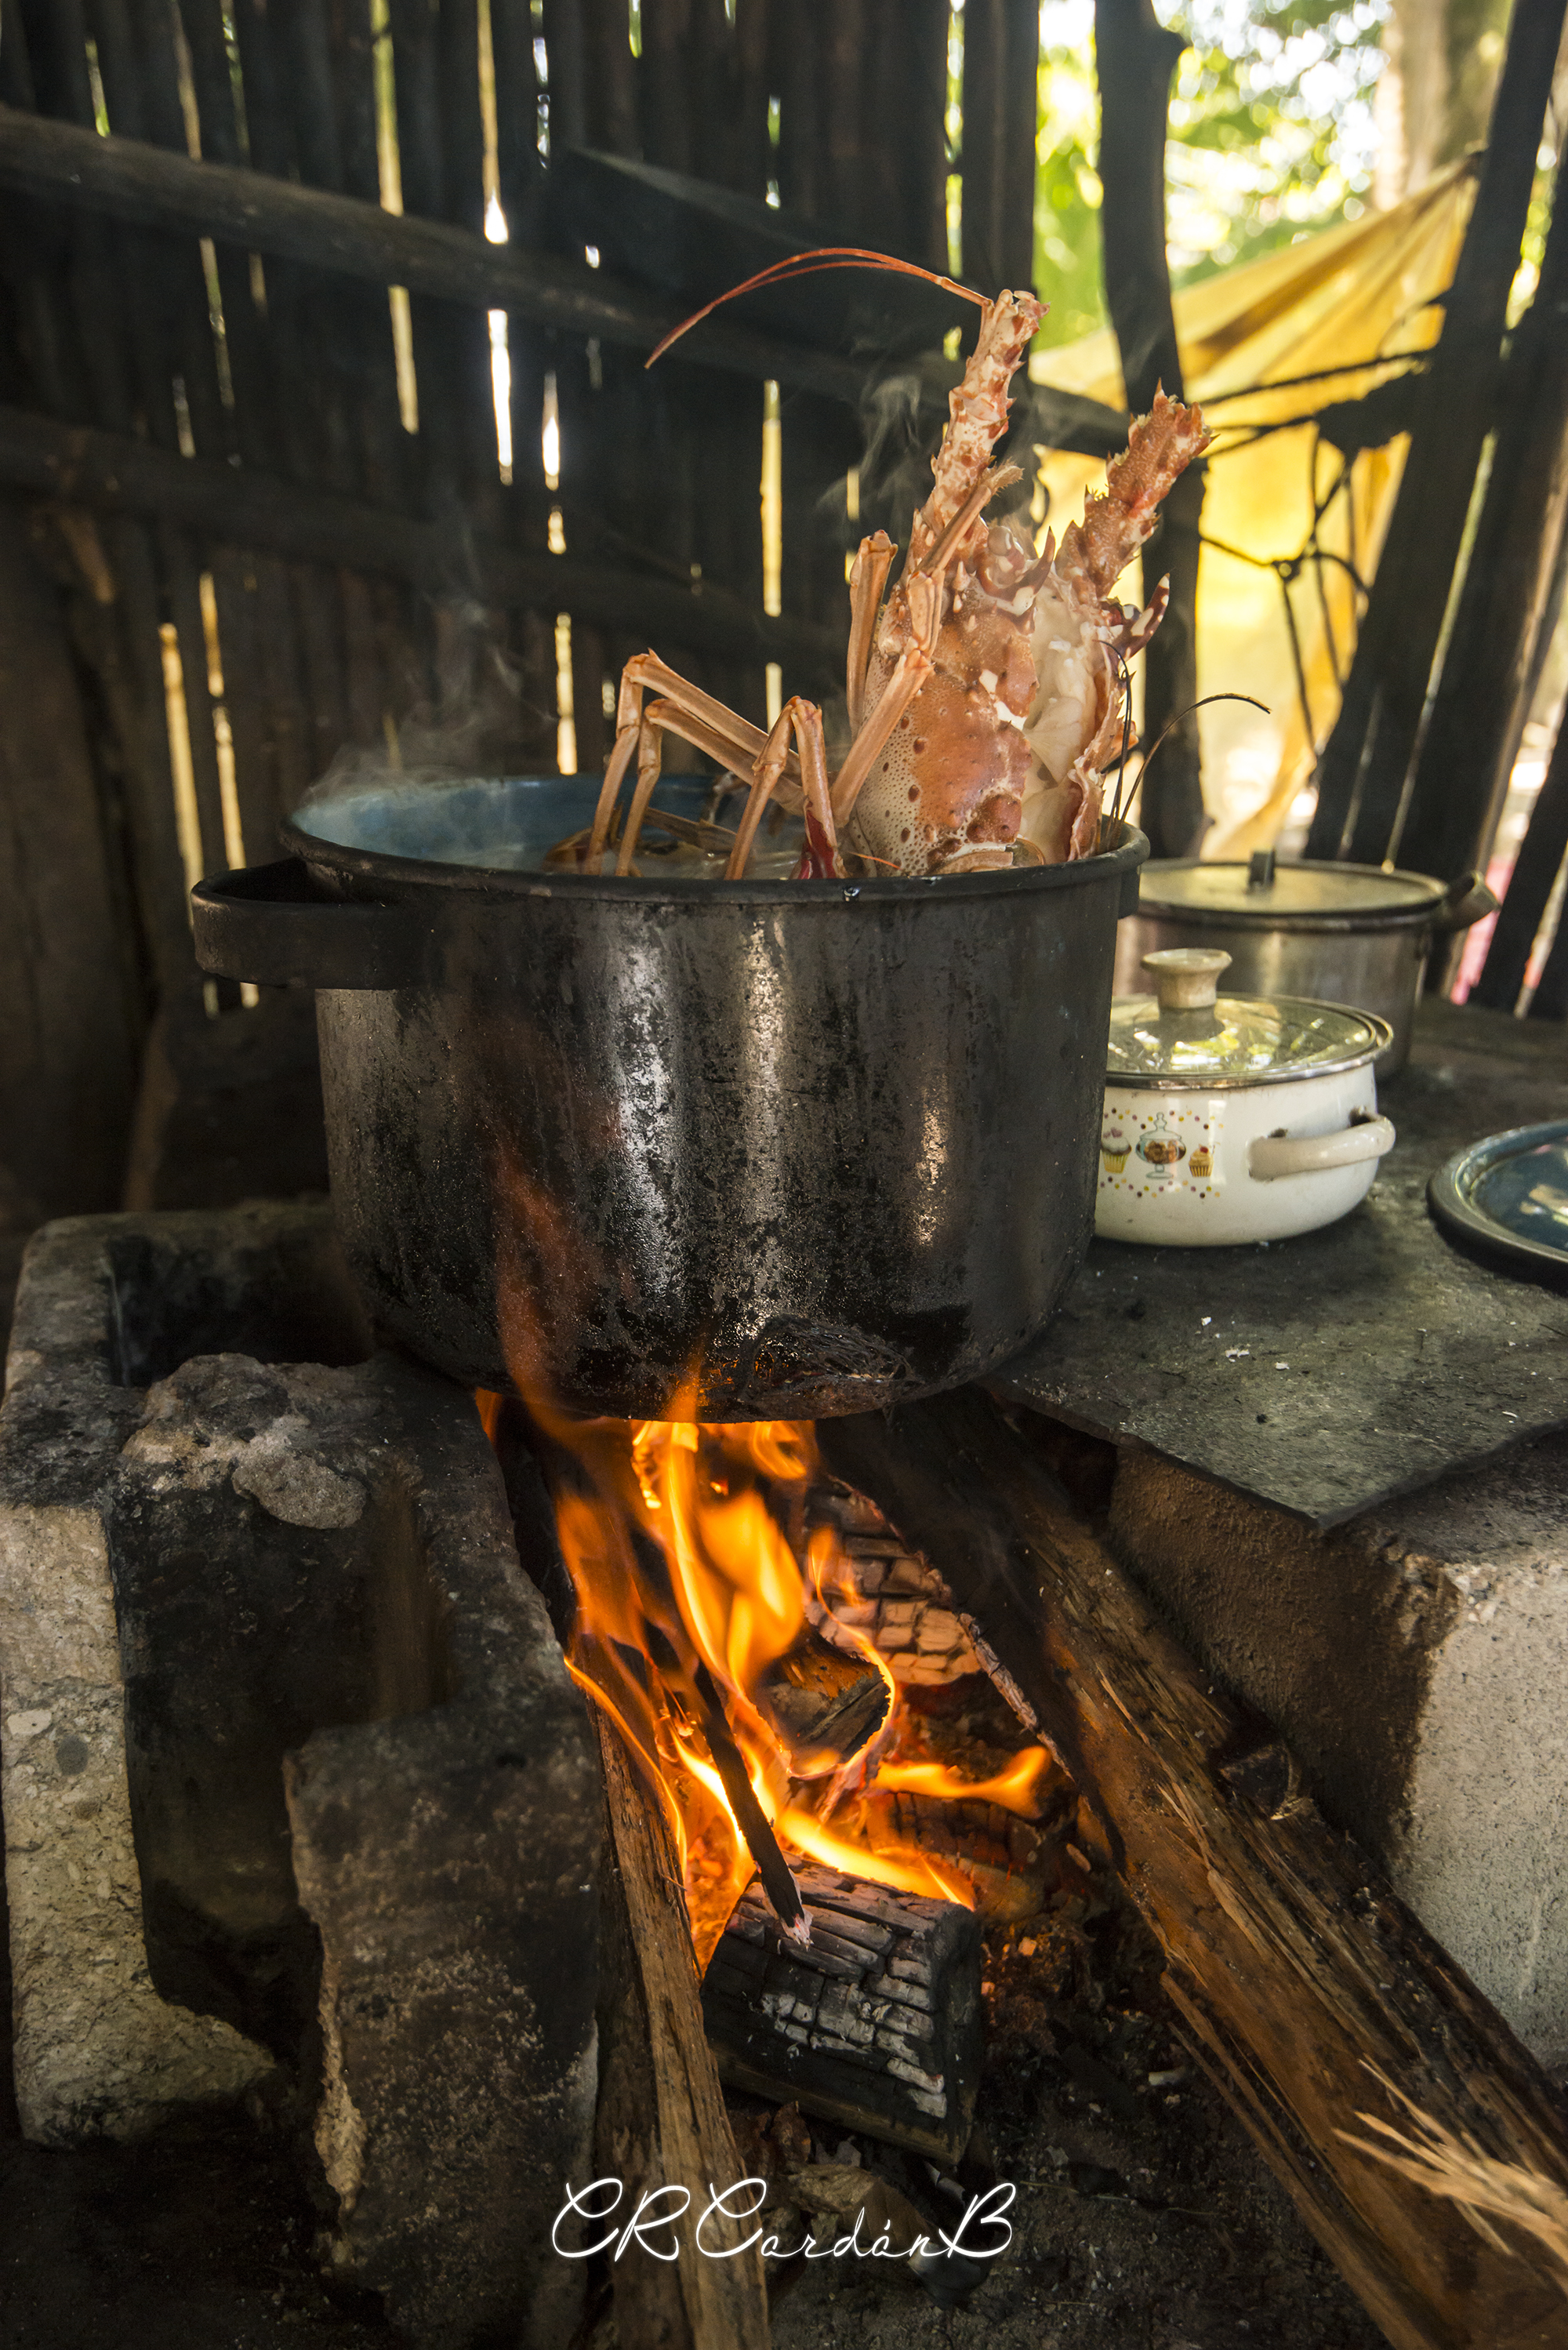
nature, heat